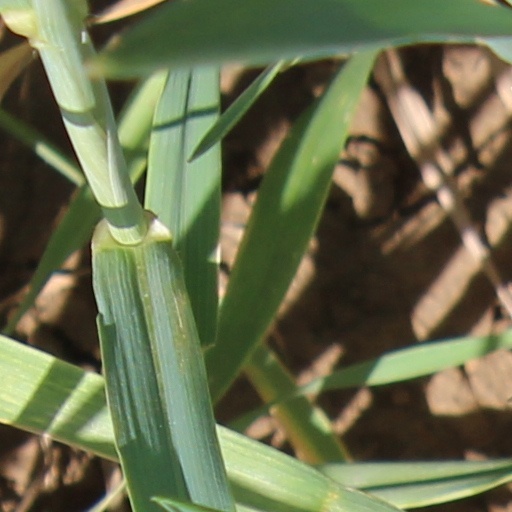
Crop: wheat